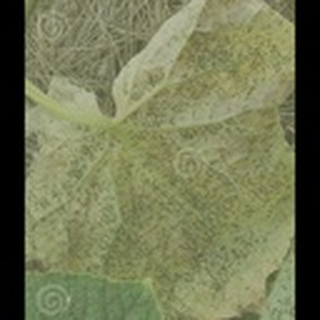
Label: cotton_aphids